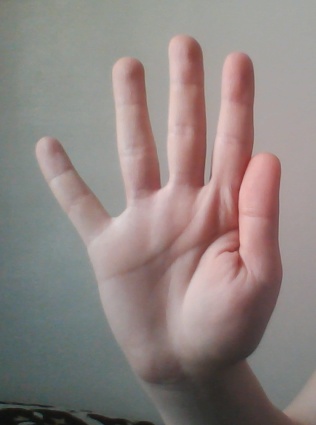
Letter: sheen